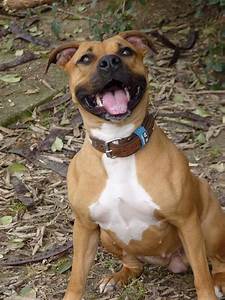
Label: cane